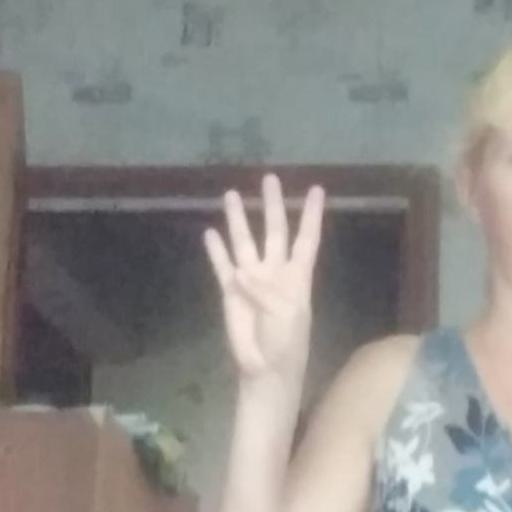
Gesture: four